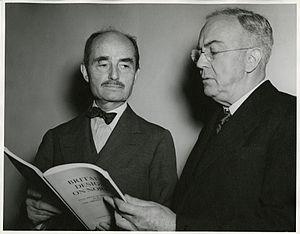
Le procès de Nuremberg intenté par les puissances alliées contre 24 des principaux responsables du Troisième Reich, accusés de complot, crimes contre la paix, crimes de guerre et crimes contre l'humanité, se tient du 20 novembre 1945 au 1ᵉʳ octobre 1946 dans le Palais de justice de Nuremberg et constitue la première mise en œuvre d'une juridiction pénale internationale.